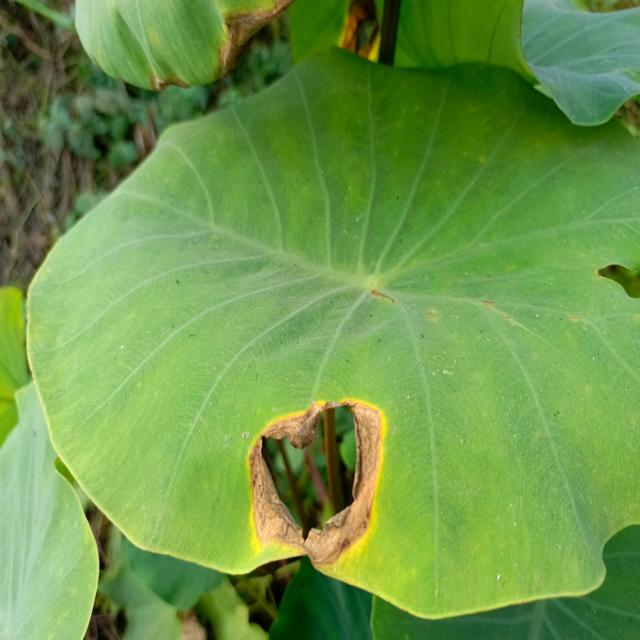
Label: Late_Blight